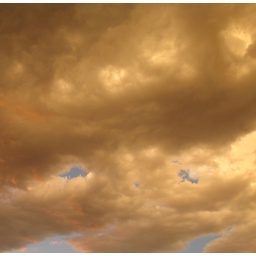
Blue-eyed cloud face looking over Reno, Nevada.